List of Sailor Moon characters

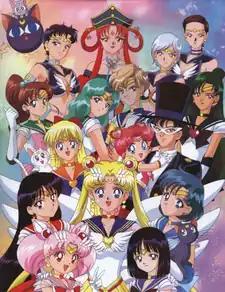
The main cast of "Sailor Moon" as seen in the 1990s anime adaptation

The "Sailor Moon" manga series features a cast of characters created by Naoko Takeuchi. The series takes place in Tokyo, Japan, where the , a group of ten magical girls, are formed to fight against antagonists who aim to take over the Earth, the Solar System and the Milky Way. Each Guardian undergoes a transformation which grants her a uniform in her own theme colors and an elemental power. They are named after the planets of the Solar System, with the exception of Earth but including its moon. While many characters are humans who possess superhuman strength and magical abilities, the cast also includes anthropomorphic animals and extraterrestrial lifeforms.